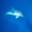
Label: dolphin